Oorlam people

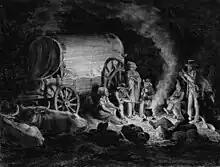
Mixed-race "Afrikander" Trekboer nomads in the Cape Colony, ancestral people to the Oorlam and Griqua migrations.

Beginning in the late 18th century, Oorlam communities migrated from the Cape Colony north to Namaqualand. They settled places earlier occupied by the Nama. They came partly to escape the colonial Dutch East India Company conscription, partly to raid and trade, and partly to obtain herding lands. Some of these emigrant Oorlams (including the band led by the outlaw Jager Afrikaner and his son Jonker Afrikaner in the Transgariep) retained links to Oorlam communities in or close to the borders of the Cape Colony. In the face of gradual Boer expansion and then large-scale Boer migrations, such as the Dorsland Trek, away from British rule in the Cape, Jonker Afrikaner brought his people into Namaqualand by the mid-19th century, becoming a formidable force for Oorlam domination over the Nama and against the Bantu-speaking Hereros for a period.